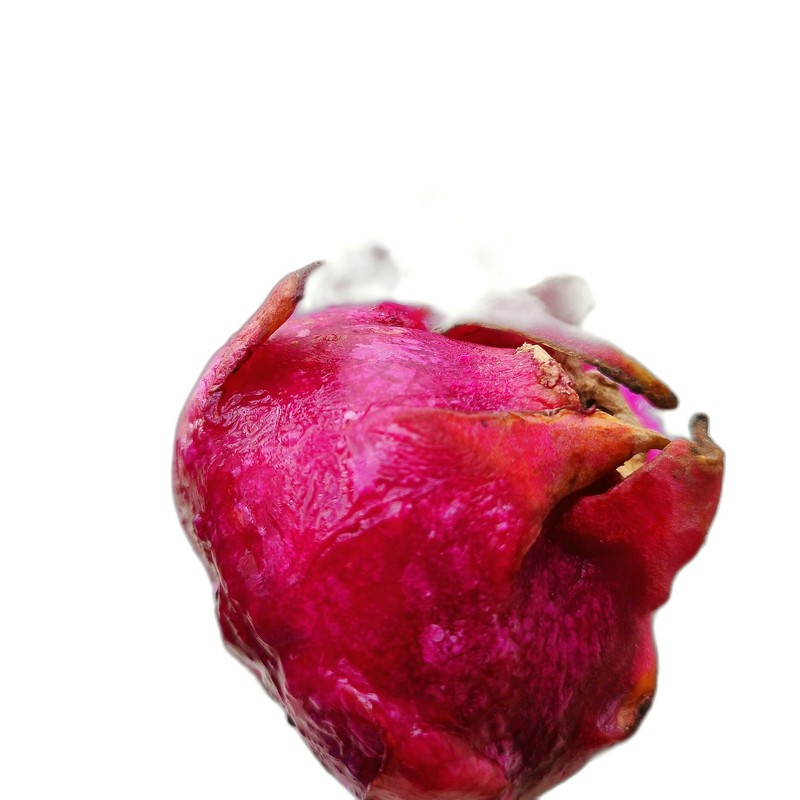
Label: Defect Dragon Fruit